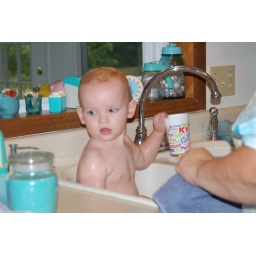
Ava likes to take a bath in the kitchen sink at Grandma's house.